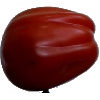
Label: Tomato Heart 1